Maschsee

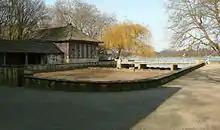
The "source" of the Masch Lake, with empty water basin

Until 1960, the water level of the Masch Lake was supplied by the Masch Lake Source pump station. Its pumping and filtering houses were one of the first building projects at the site of the lake to be put into operation in November 1935. The plant is equipped with two pumps which are capable of raising of water every second from the Leine.